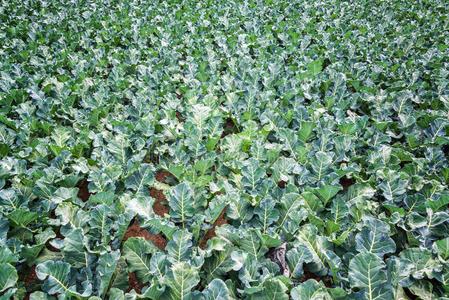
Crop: unknown
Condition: cabbage